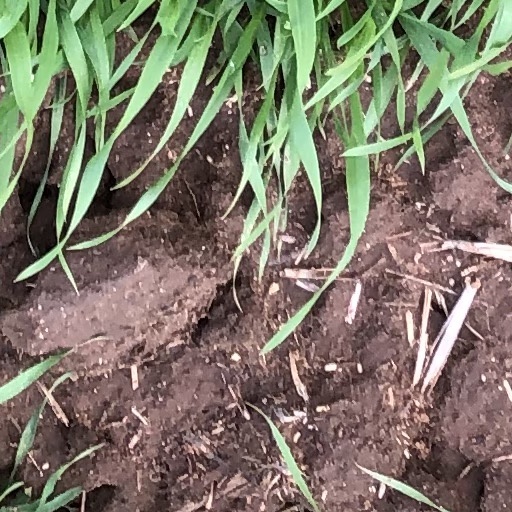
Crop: wheat